Eastleigh to Salisbury line

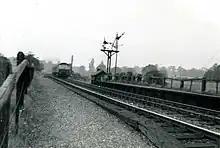
The platforms at Alderbury Halt shortly before closure; the train is approaching from Salisbury and the road is set for Romsey

A basic exchange platform was erected at Alderbury Junction to enable the transfer of passengers off the Fordingbridge line into an early Romsey train; the platform was later used for railway staff and their families. It was in use by February 1872 when the service timetable specified that the 05:40 Dorchester-Salisbury would stop at the "staff platforms" to set down passengers for the Bishopstoke line on notice to the Guard, connecting into the 07:55 from Salisbury, which would be stopped specially by the Alderbury Junction signalman.